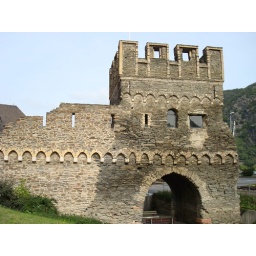
Oberwesel tower near the train station